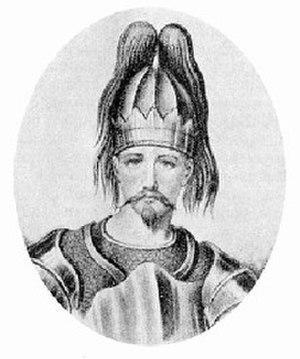
Mstislav Iziaslavitch, dit Mstislav II Chobry, est un grand-prince du Rus' de Kiev de la dynastie des Riourikides, qui régna de 1157 à 1158, puis de 1167 à 1169 et enfin de 1169 à 1170.
Cette page dresse une liste de personnalités mortes au cours de l'année 1170 :